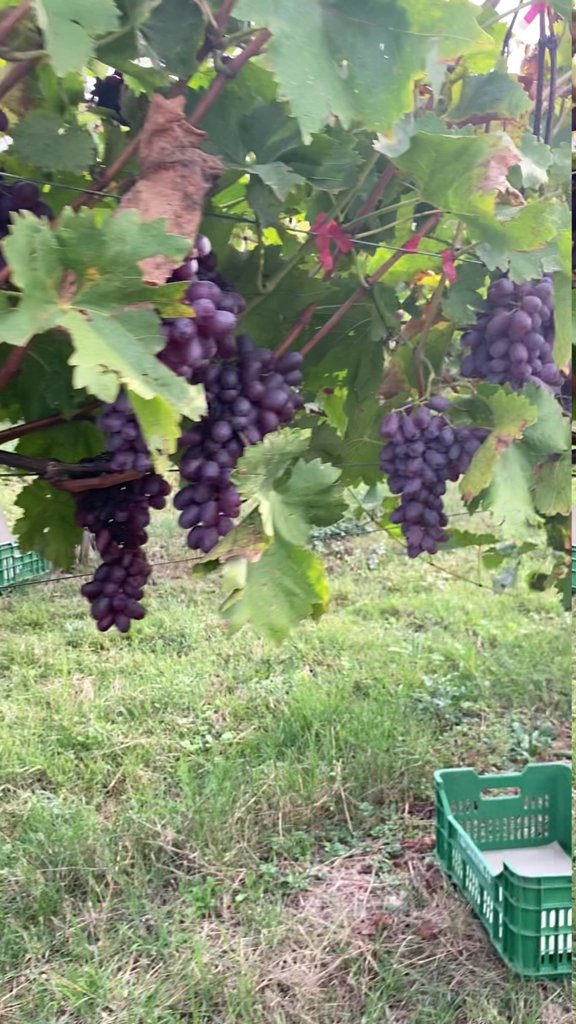
Berries visible: 197
Grape clusters: 6